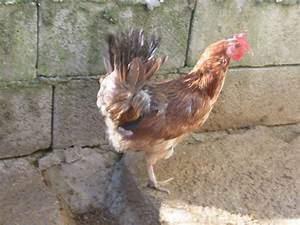
Label: gallina